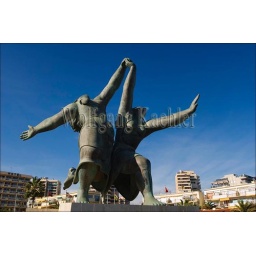
Spain, costa del sol, near malaga, torremolinos, beachfront, statue of girls running to the beach